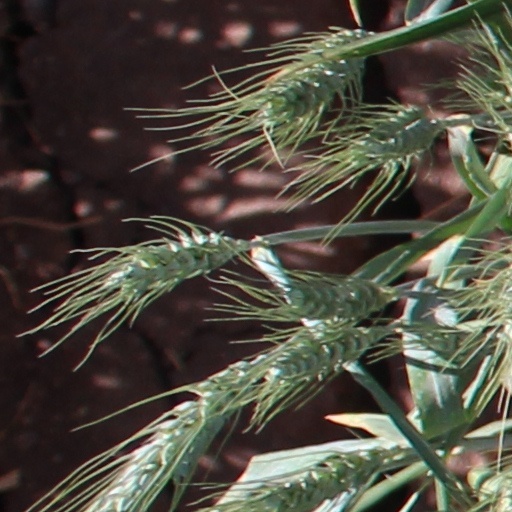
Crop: wheat